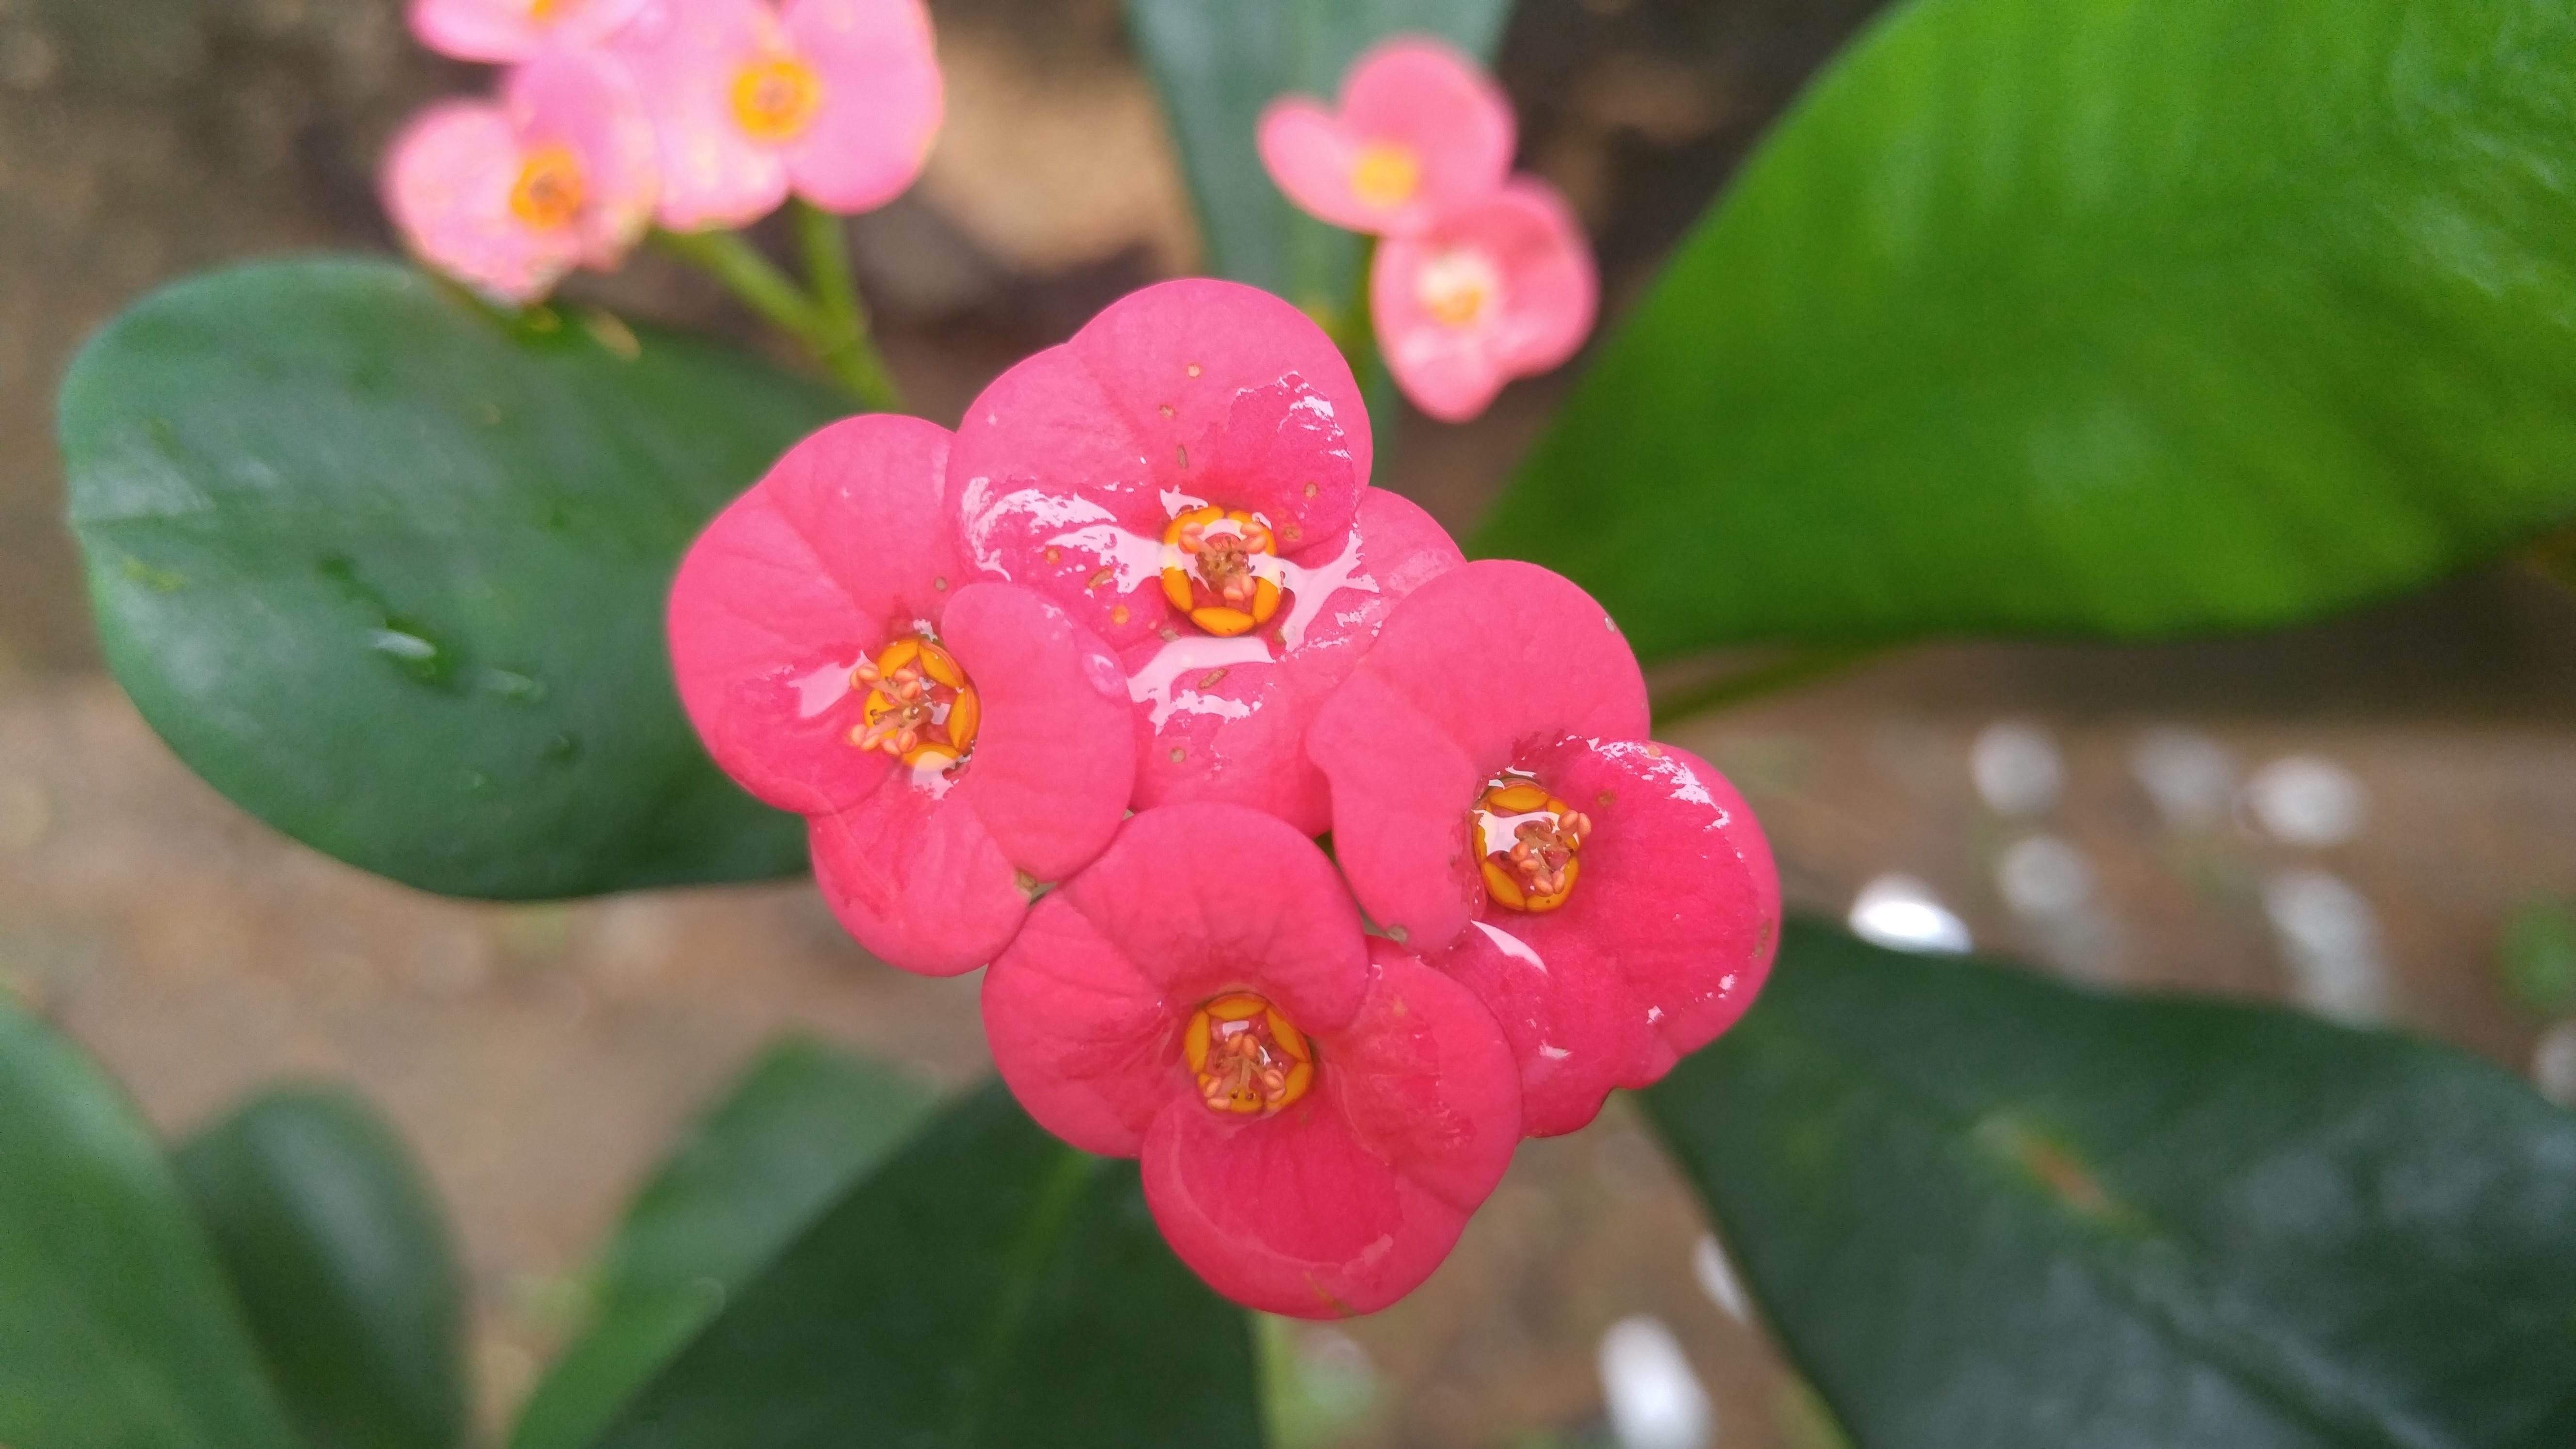
blossom, plant, leaf, flower, petal, botany, flora, wildflower, shrub, macro photography, flowering plant, land plant